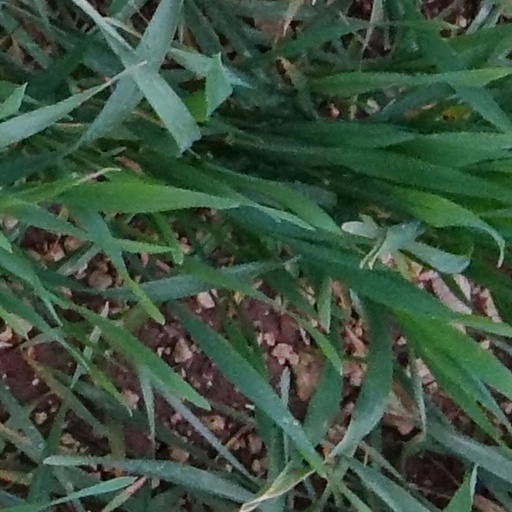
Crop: wheat